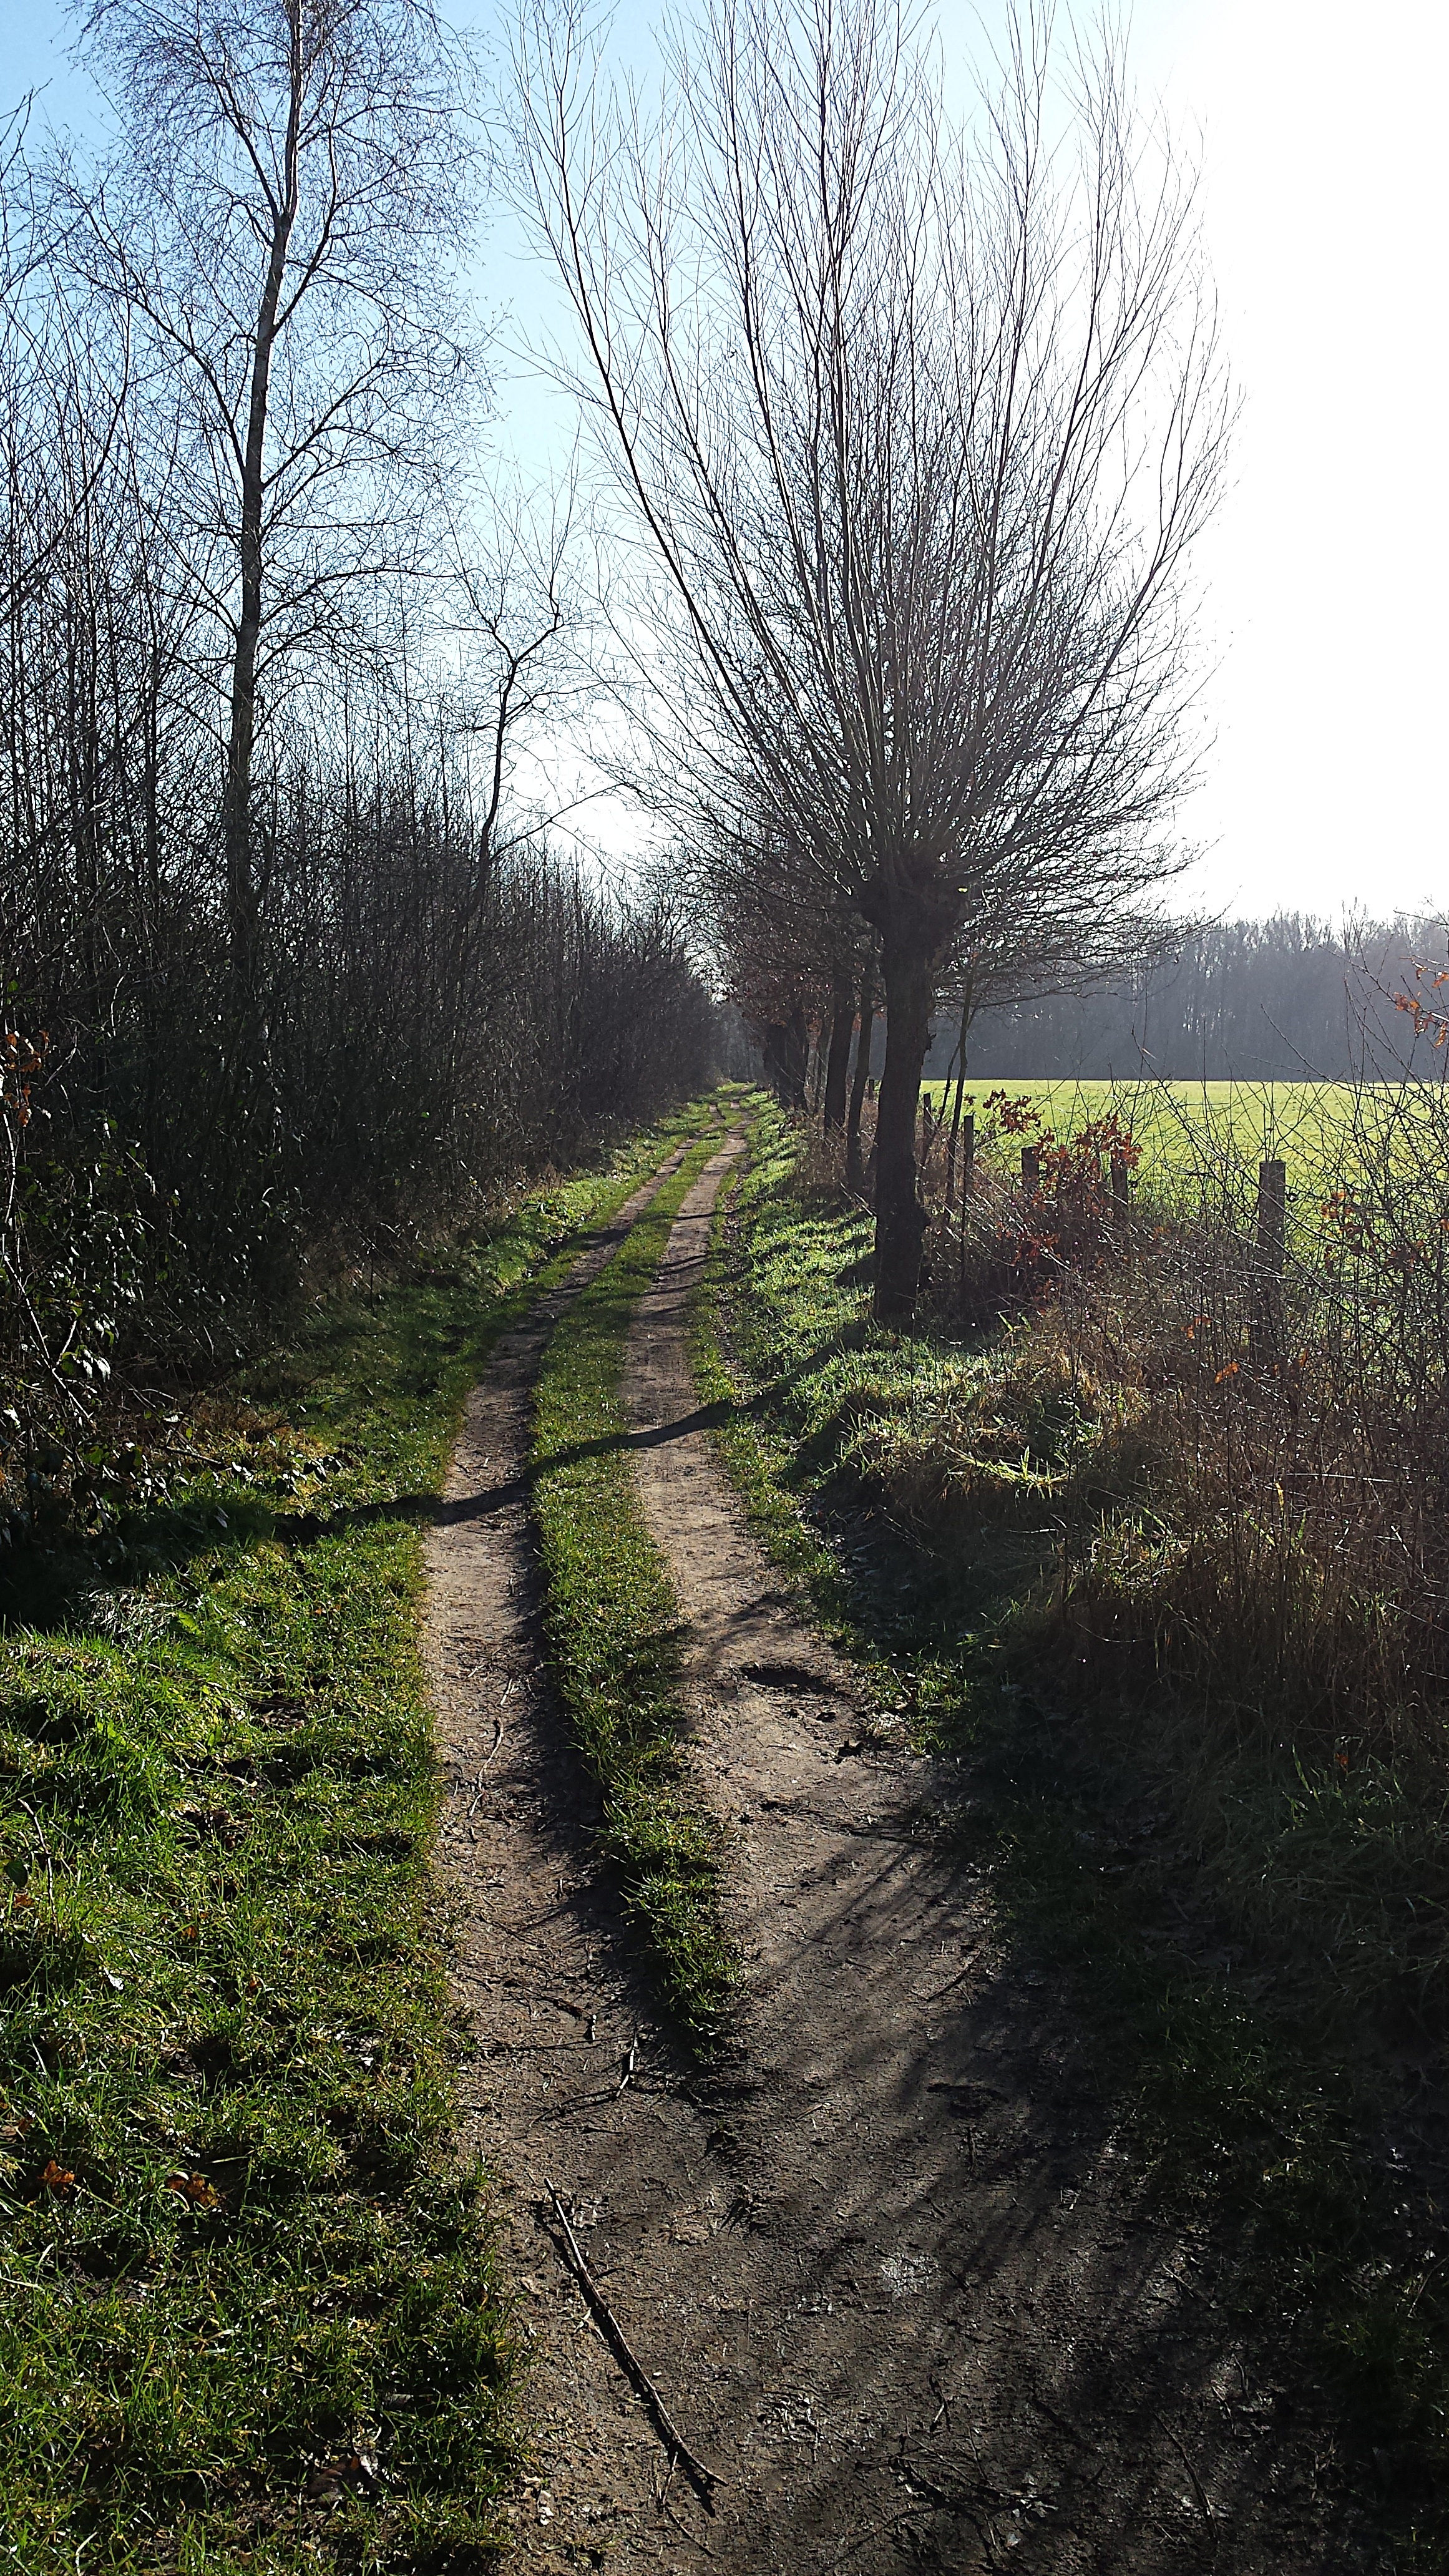
tree, forest, grass, plant, track, trail, field, lawn, meadow, sunlight, leaf, flower, autumn, soil, garden, waterway, shrub, plantation, woodland, habitat, rural area, venn, commercial way, woody plant, zwillbrock, westfahlen